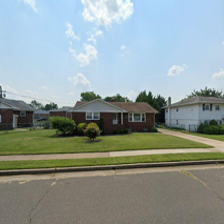
Label: streetView